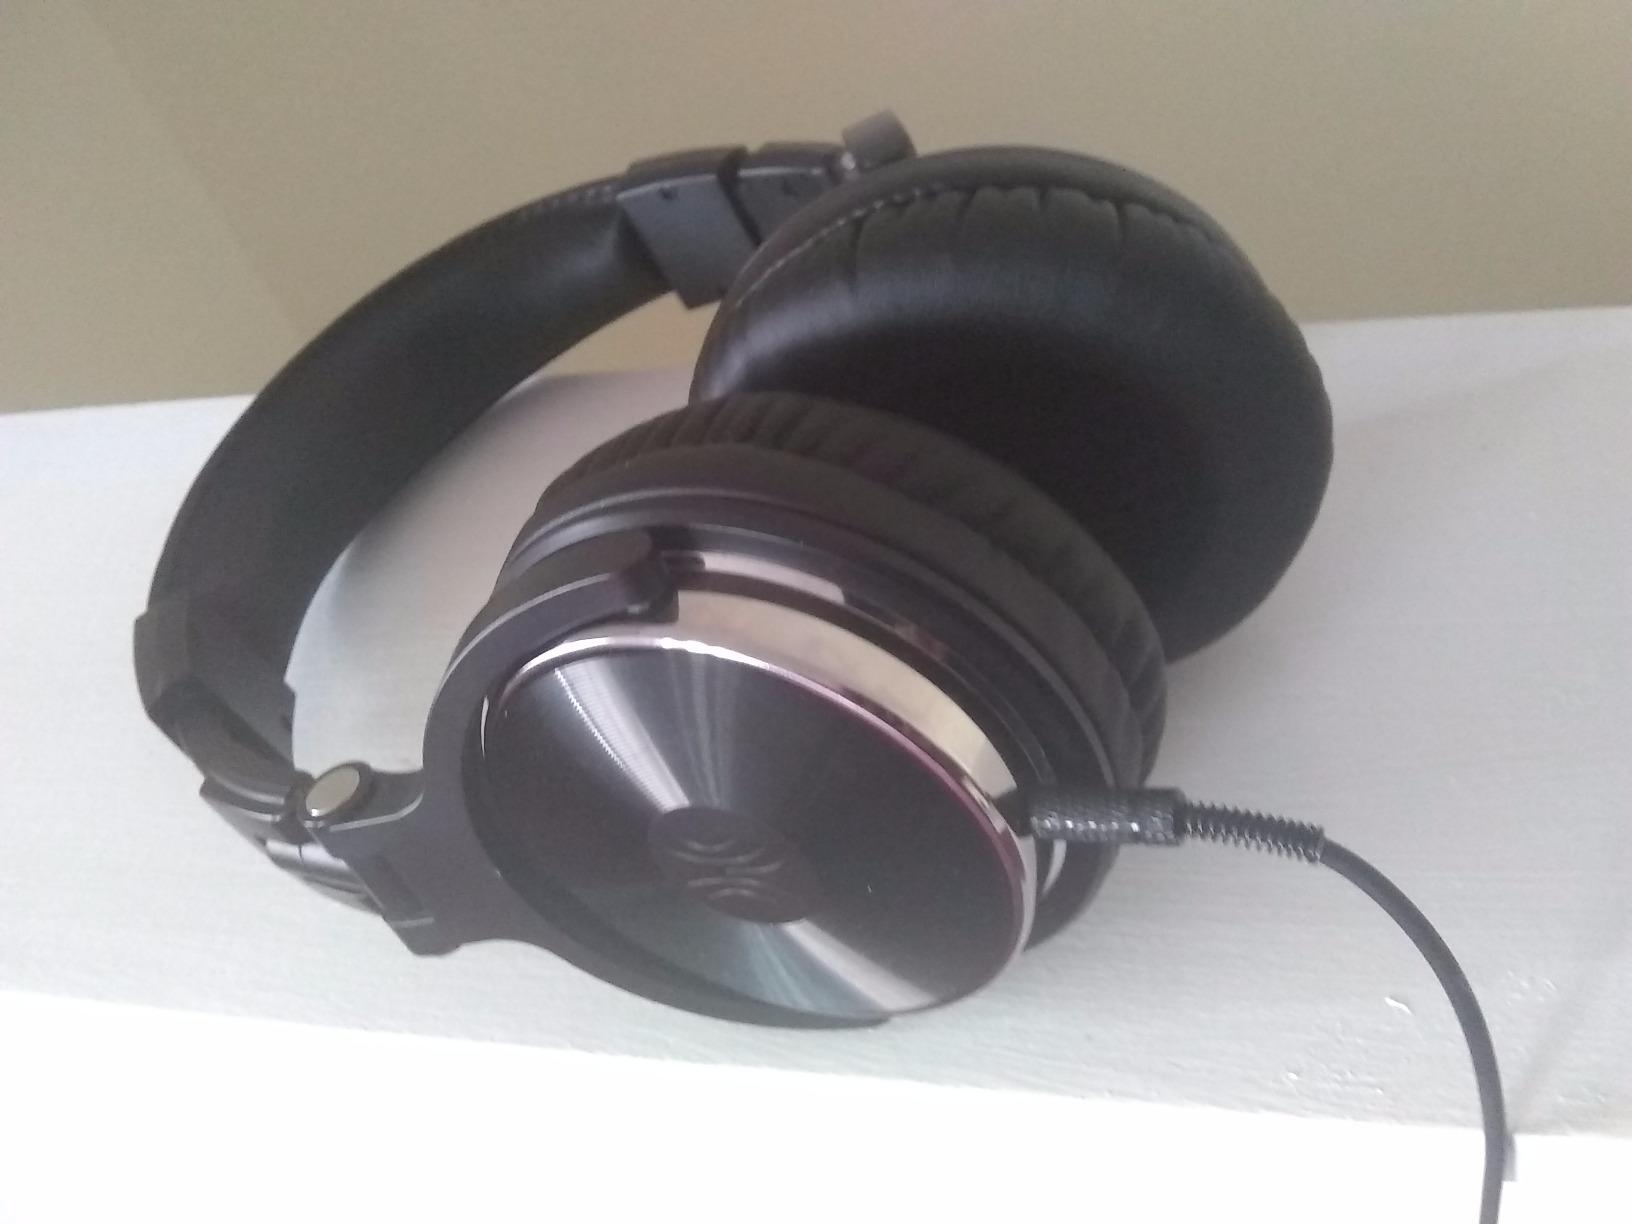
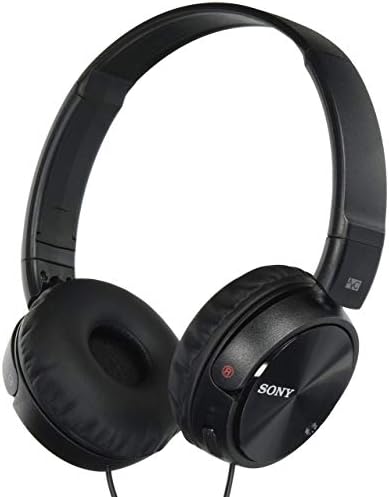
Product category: headphones
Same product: no